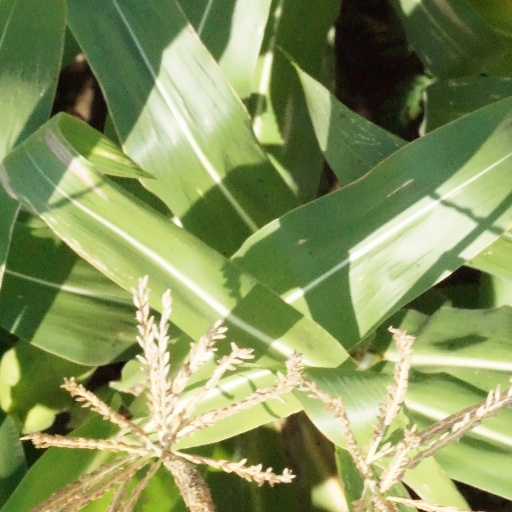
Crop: maize; corn